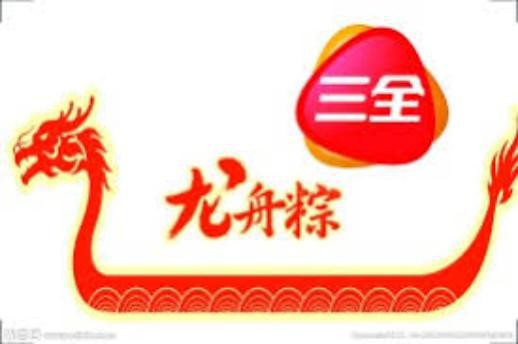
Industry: Food